Battle by the Anastasian Wall (559)

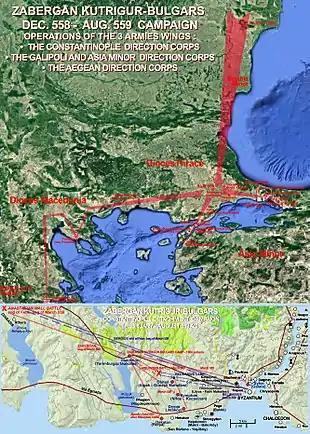
Kutrigur-Byzantine War Dec 558 - Aug 559, with Kutrigur campaigns against Constantinople, against Thracian Chersonesus and around the Aegean.

The Anastasian Wall Battle or Battle at the Anastasian Wall, which took place at the end of winter – beginning of spring 559, was a pivotal battle between the Byzantine army commanded by Dux Sergius and a Kutrigur Bulgars army commanded by Zabergan in the 558-559 AD Kutrigur campaign against the Byzantine Empire. The battle took place at the east side of the Anastasian Wall, about 40 km west of Constantinople.